Augmented-fourths tuning

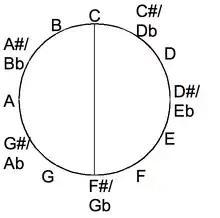
For every augmented-fourths tuning, the interval between successive open-strings is six semitones, half the circumference of the chromatic circle.

Among alternative tunings for guitar, each augmented-fourths tuning is a regular tuning in which the musical intervals between successive open-string notes are each "augmented fourths". Because augmented fourths are alternatively called "tritones" ("tri-tones") or "diminished fifths", augmented-fourths tuning is also called tritone tuning or diminished-fifths tuning.